Old Navarino castle

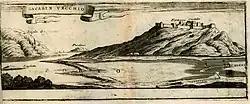
Depiction of Old Navarino in 1688, by Vincenzo Coronelli

The Old Navarino castle is a 13th-century Frankish fortress near Pylos, Greece. It is one of two castles guarding the bay on which it sits; the other is the Ottoman-built New Navarino. It is frequently known simply as Palaiokastro or Paliokastro ("old castle"). It occupies the site of the Athenian fort at the 425 BC Battle of Pylos.